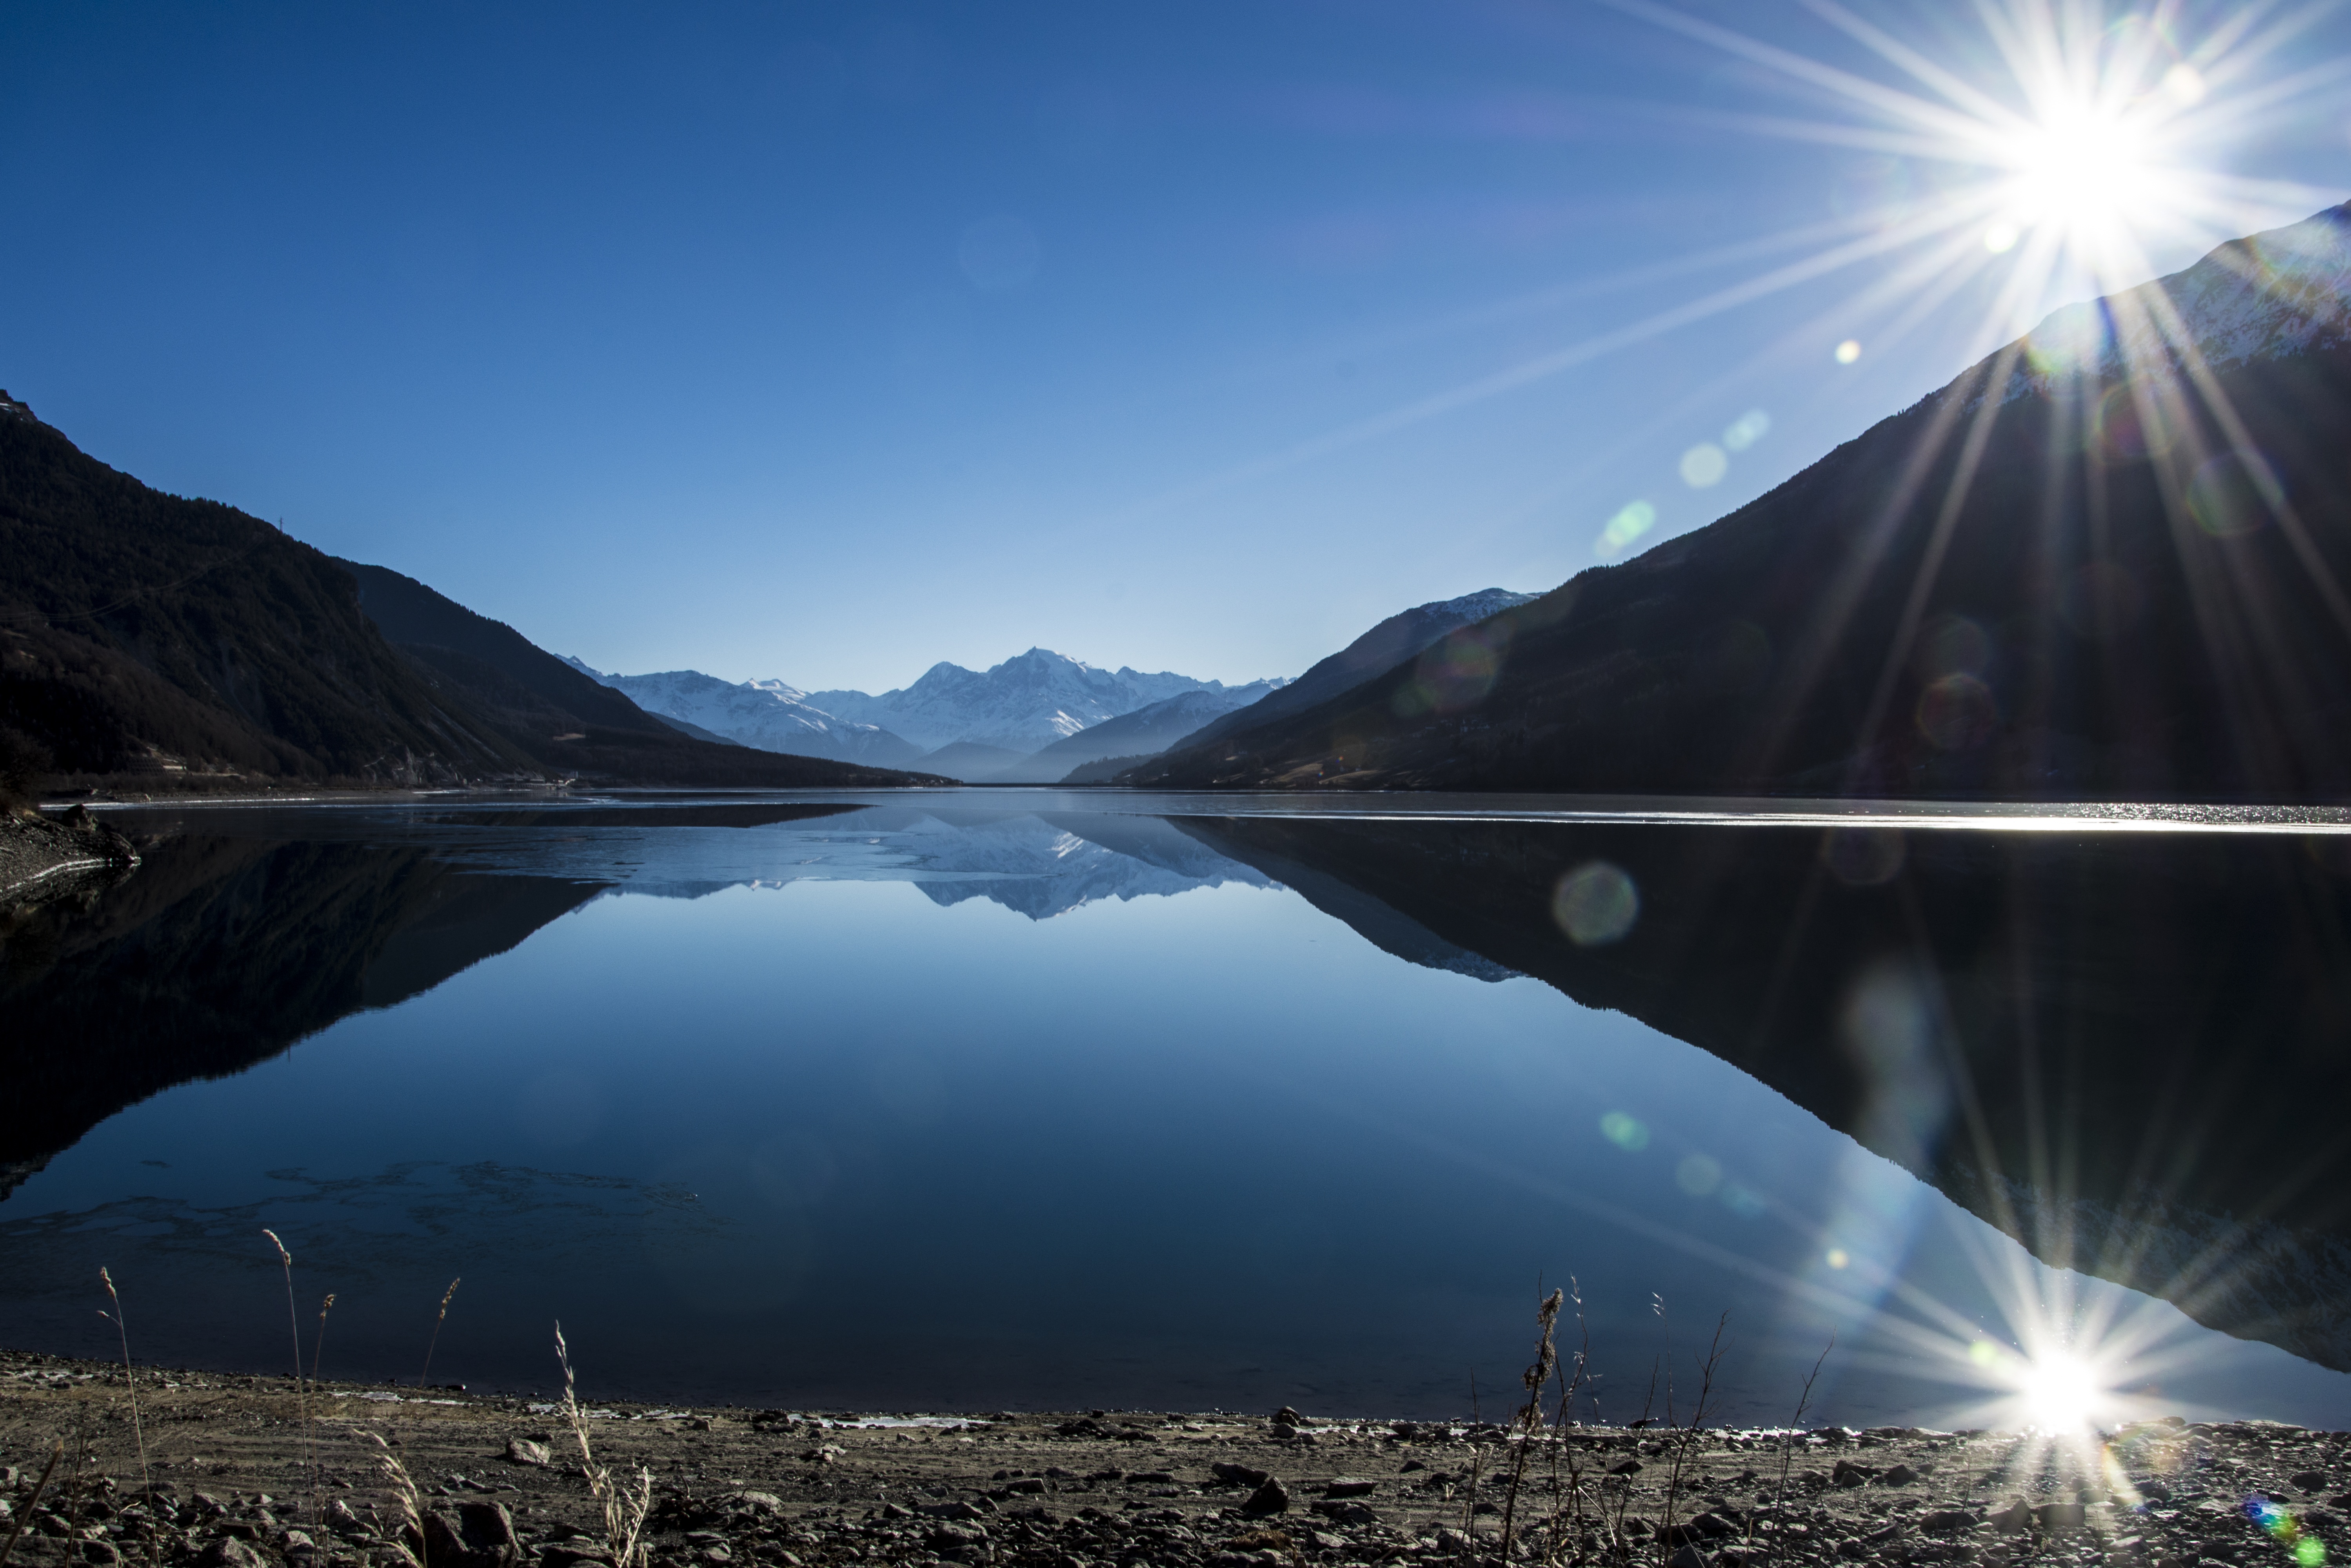
landscape, nature, mountain, light, night, sunlight, lake, mountain range, reflection, alpine, fjord, reservoir, moonlight, mountains, mountain lake, bergsee, loch, distant view, atmospheric phenomenon, glacial landform